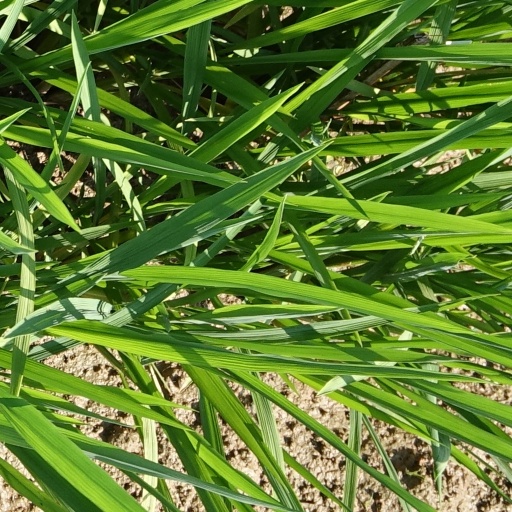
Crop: rice